Robert Speaight

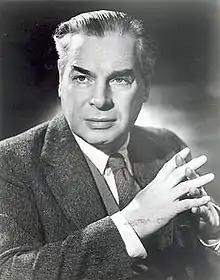
Robert Speaight

Robert William Speaight (1904 – 1976) was a British actor and writer, and the brother of George Speaight, the puppeteer.